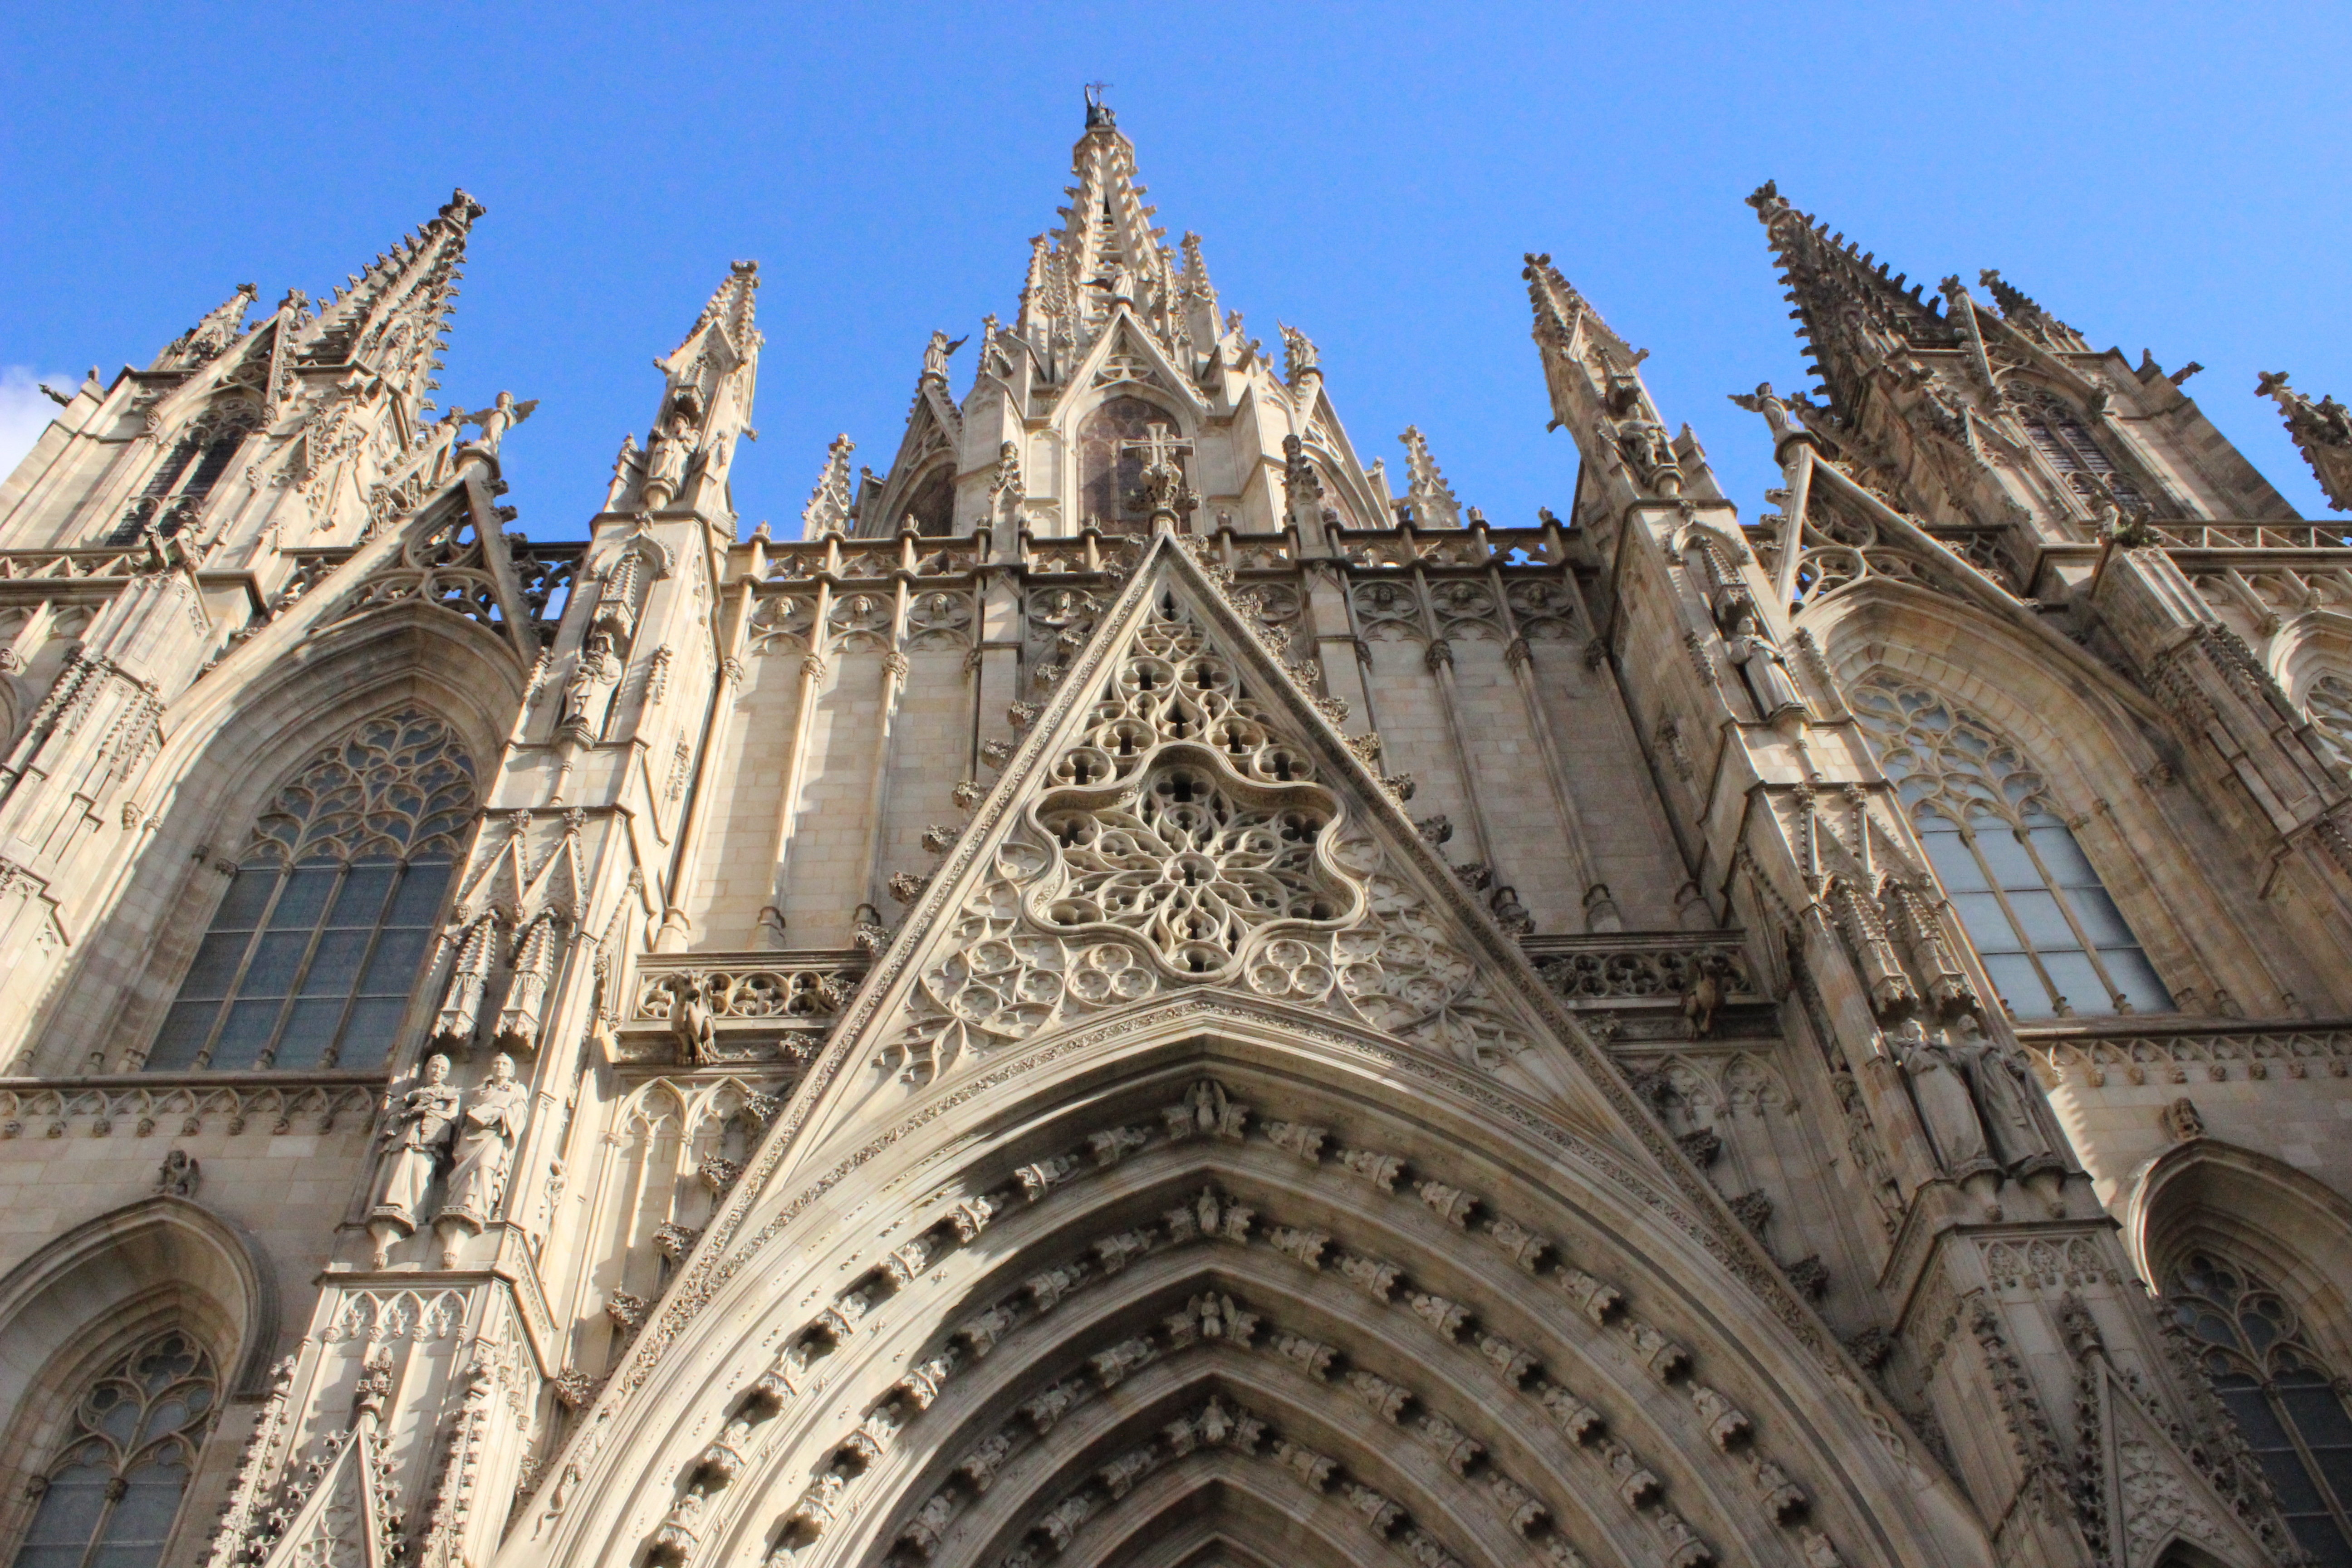
architecture, sky, building, travel, europe, landmark, facade, blue, church, cathedral, barcelona, place of worship, medieval architecture, religious, catholic, spain, spire, monastery, basilica, gothic architecture, tours, unesco world heritage site, historic site, byzantine architecture